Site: brandenburg
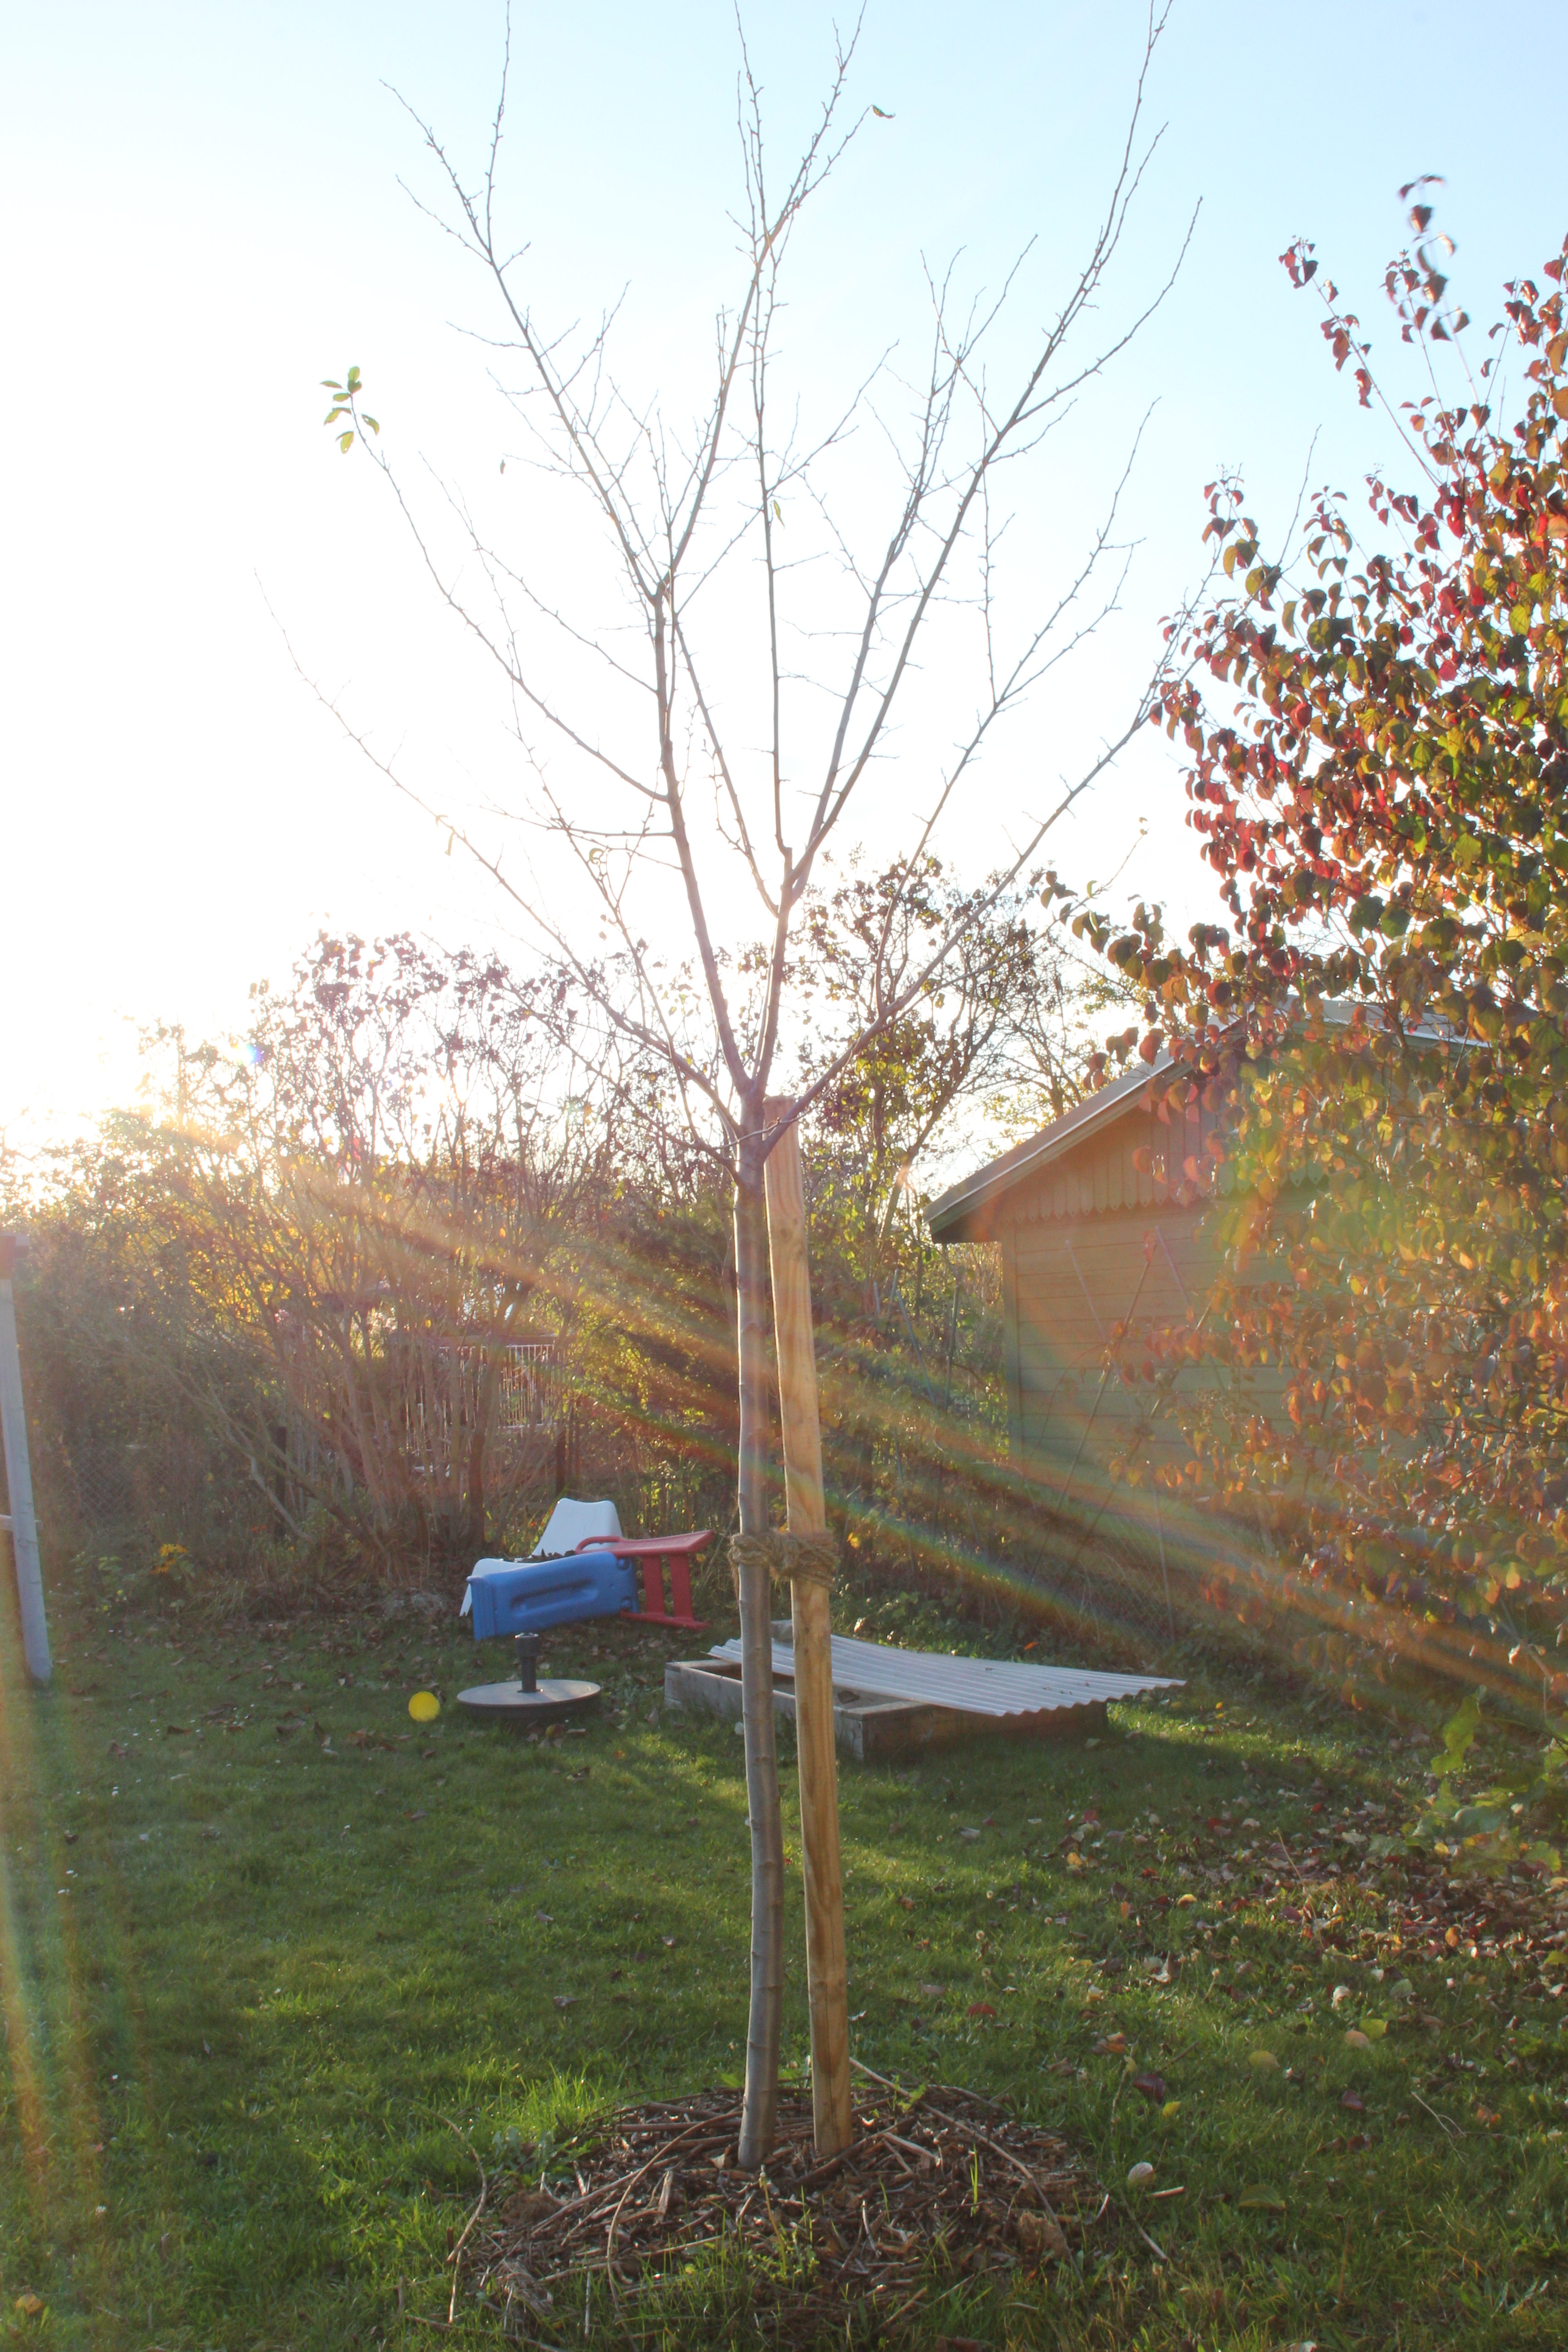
Growth stage (BBCH 91): Senescence, beginning of dormancy